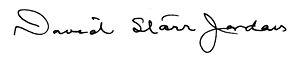
David Starr Jordan, né le 19 janvier 1851 à Gainesville dans l'État de New York et mort le 19 septembre 1931 à Stanford en Californie, est un pédagogue, naturaliste et écrivain américain.